Margaret Lawder

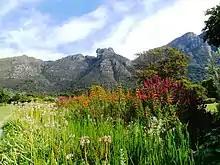
Kirstenbosch Botanical Garden (April 2013)

They contributed articles to the "Journal of the Botanical Society" both before and after it became "Veld & Flora". They also contributed articles about Cape plants to other South African and international journals. Margaret had a regular gardening column in the "Cape Times" newspaper and the magazine, "Farmers Weekly". She was responsible for the slogan "Conservation through Cultivation".